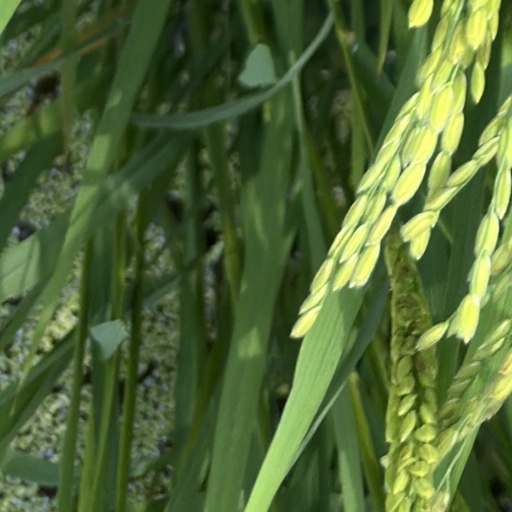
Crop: rice